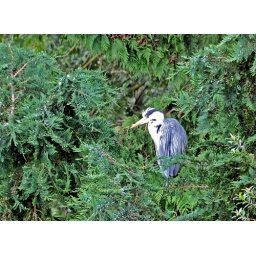
this big bird was drying off in the tree top with the morning sun,